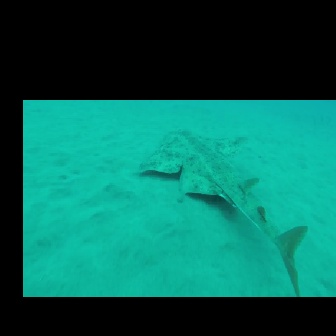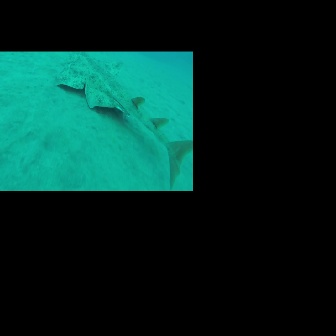
  Please identify the target specified by the bounding box [139,127,308,296] in the first image and locate it in the second image. Return the coordinates in [x_min,y_min,x_max,y_max] format.
Answer: [54,51,192,189]